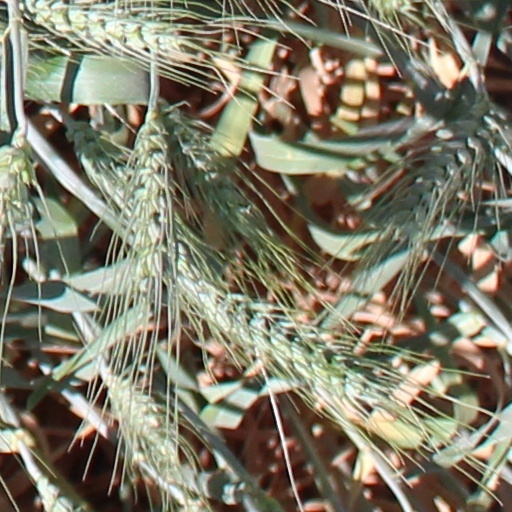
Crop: wheat